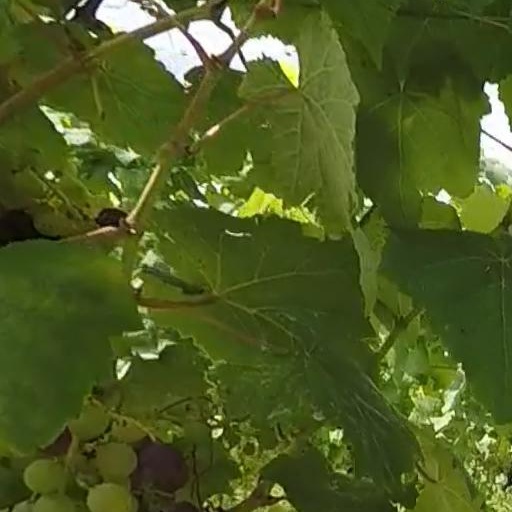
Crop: grape